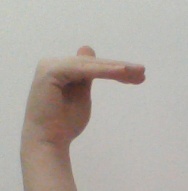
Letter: khaa